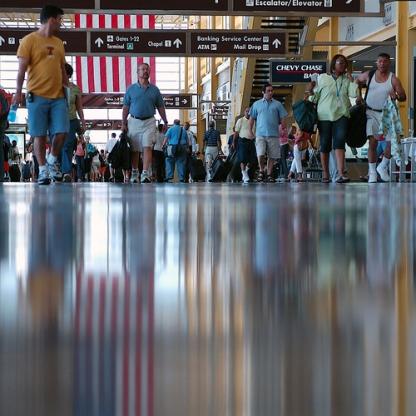
Scene: Indoor